Renault 25

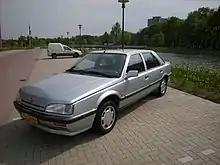
Post facelift Renault 25

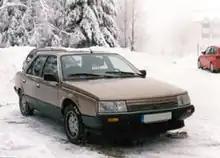
Dual-beam headlights in a pre-facelift Renault 25 V6

Introduced at the end of 1983 for a March 1984 start of sales, the Renault 25 was a large step forward in nearly every aspect from the Renault 20 / Renault 30 range it was replacing. Its five-door liftback body was penned by designers Gaston Juchet and Robert Opron of Citroën SM fame, and the unconventional style was aimed at giving the car a notchback look in order to overcome customer preference outside France for formal sedans in the segment outside of France. The wraparound rear window was one of Opron's signature design features, used on many of his earlier designs such as the SM, the Renault Fuego, and the Renault 11.